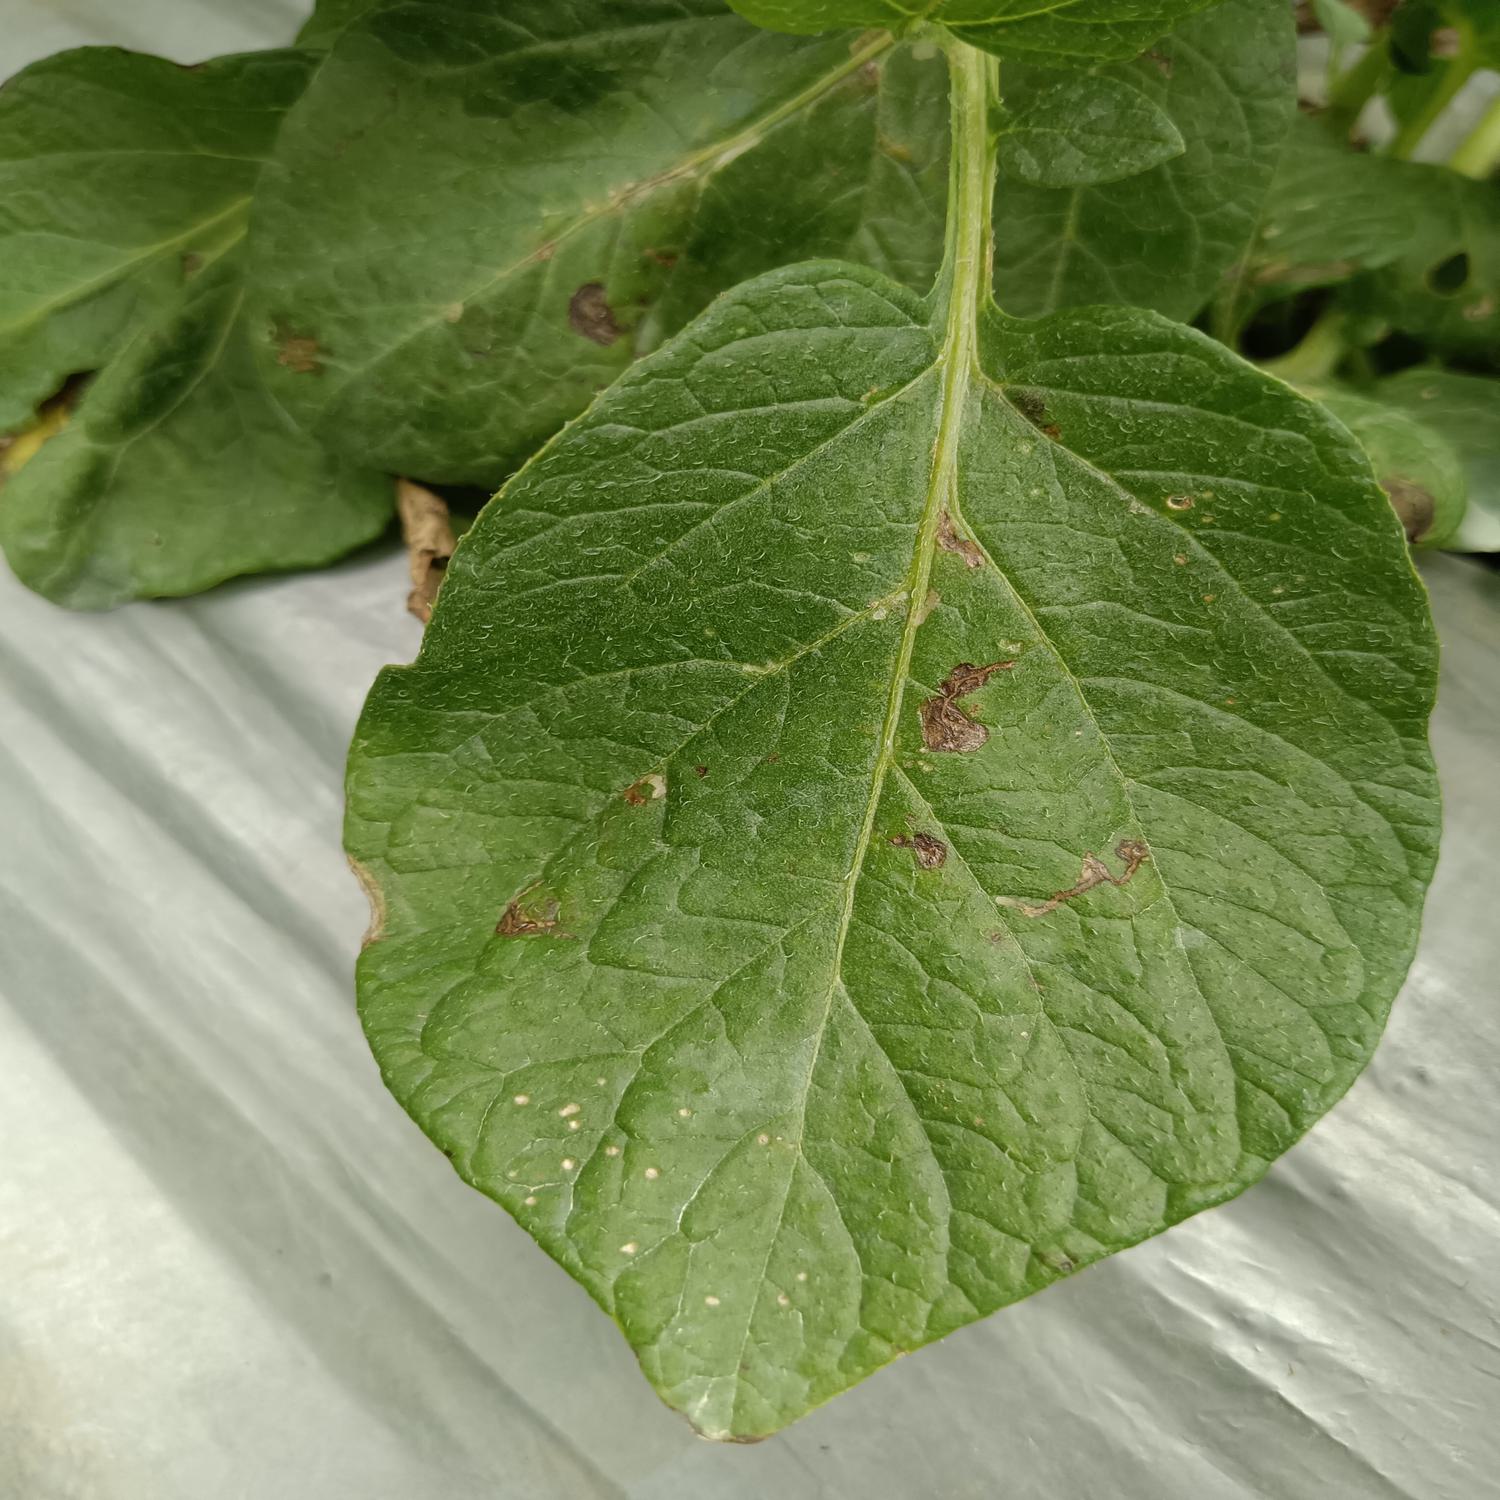
Label: Fungi